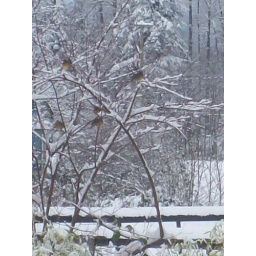
a bunch of birds in a tree